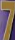
Number: 7